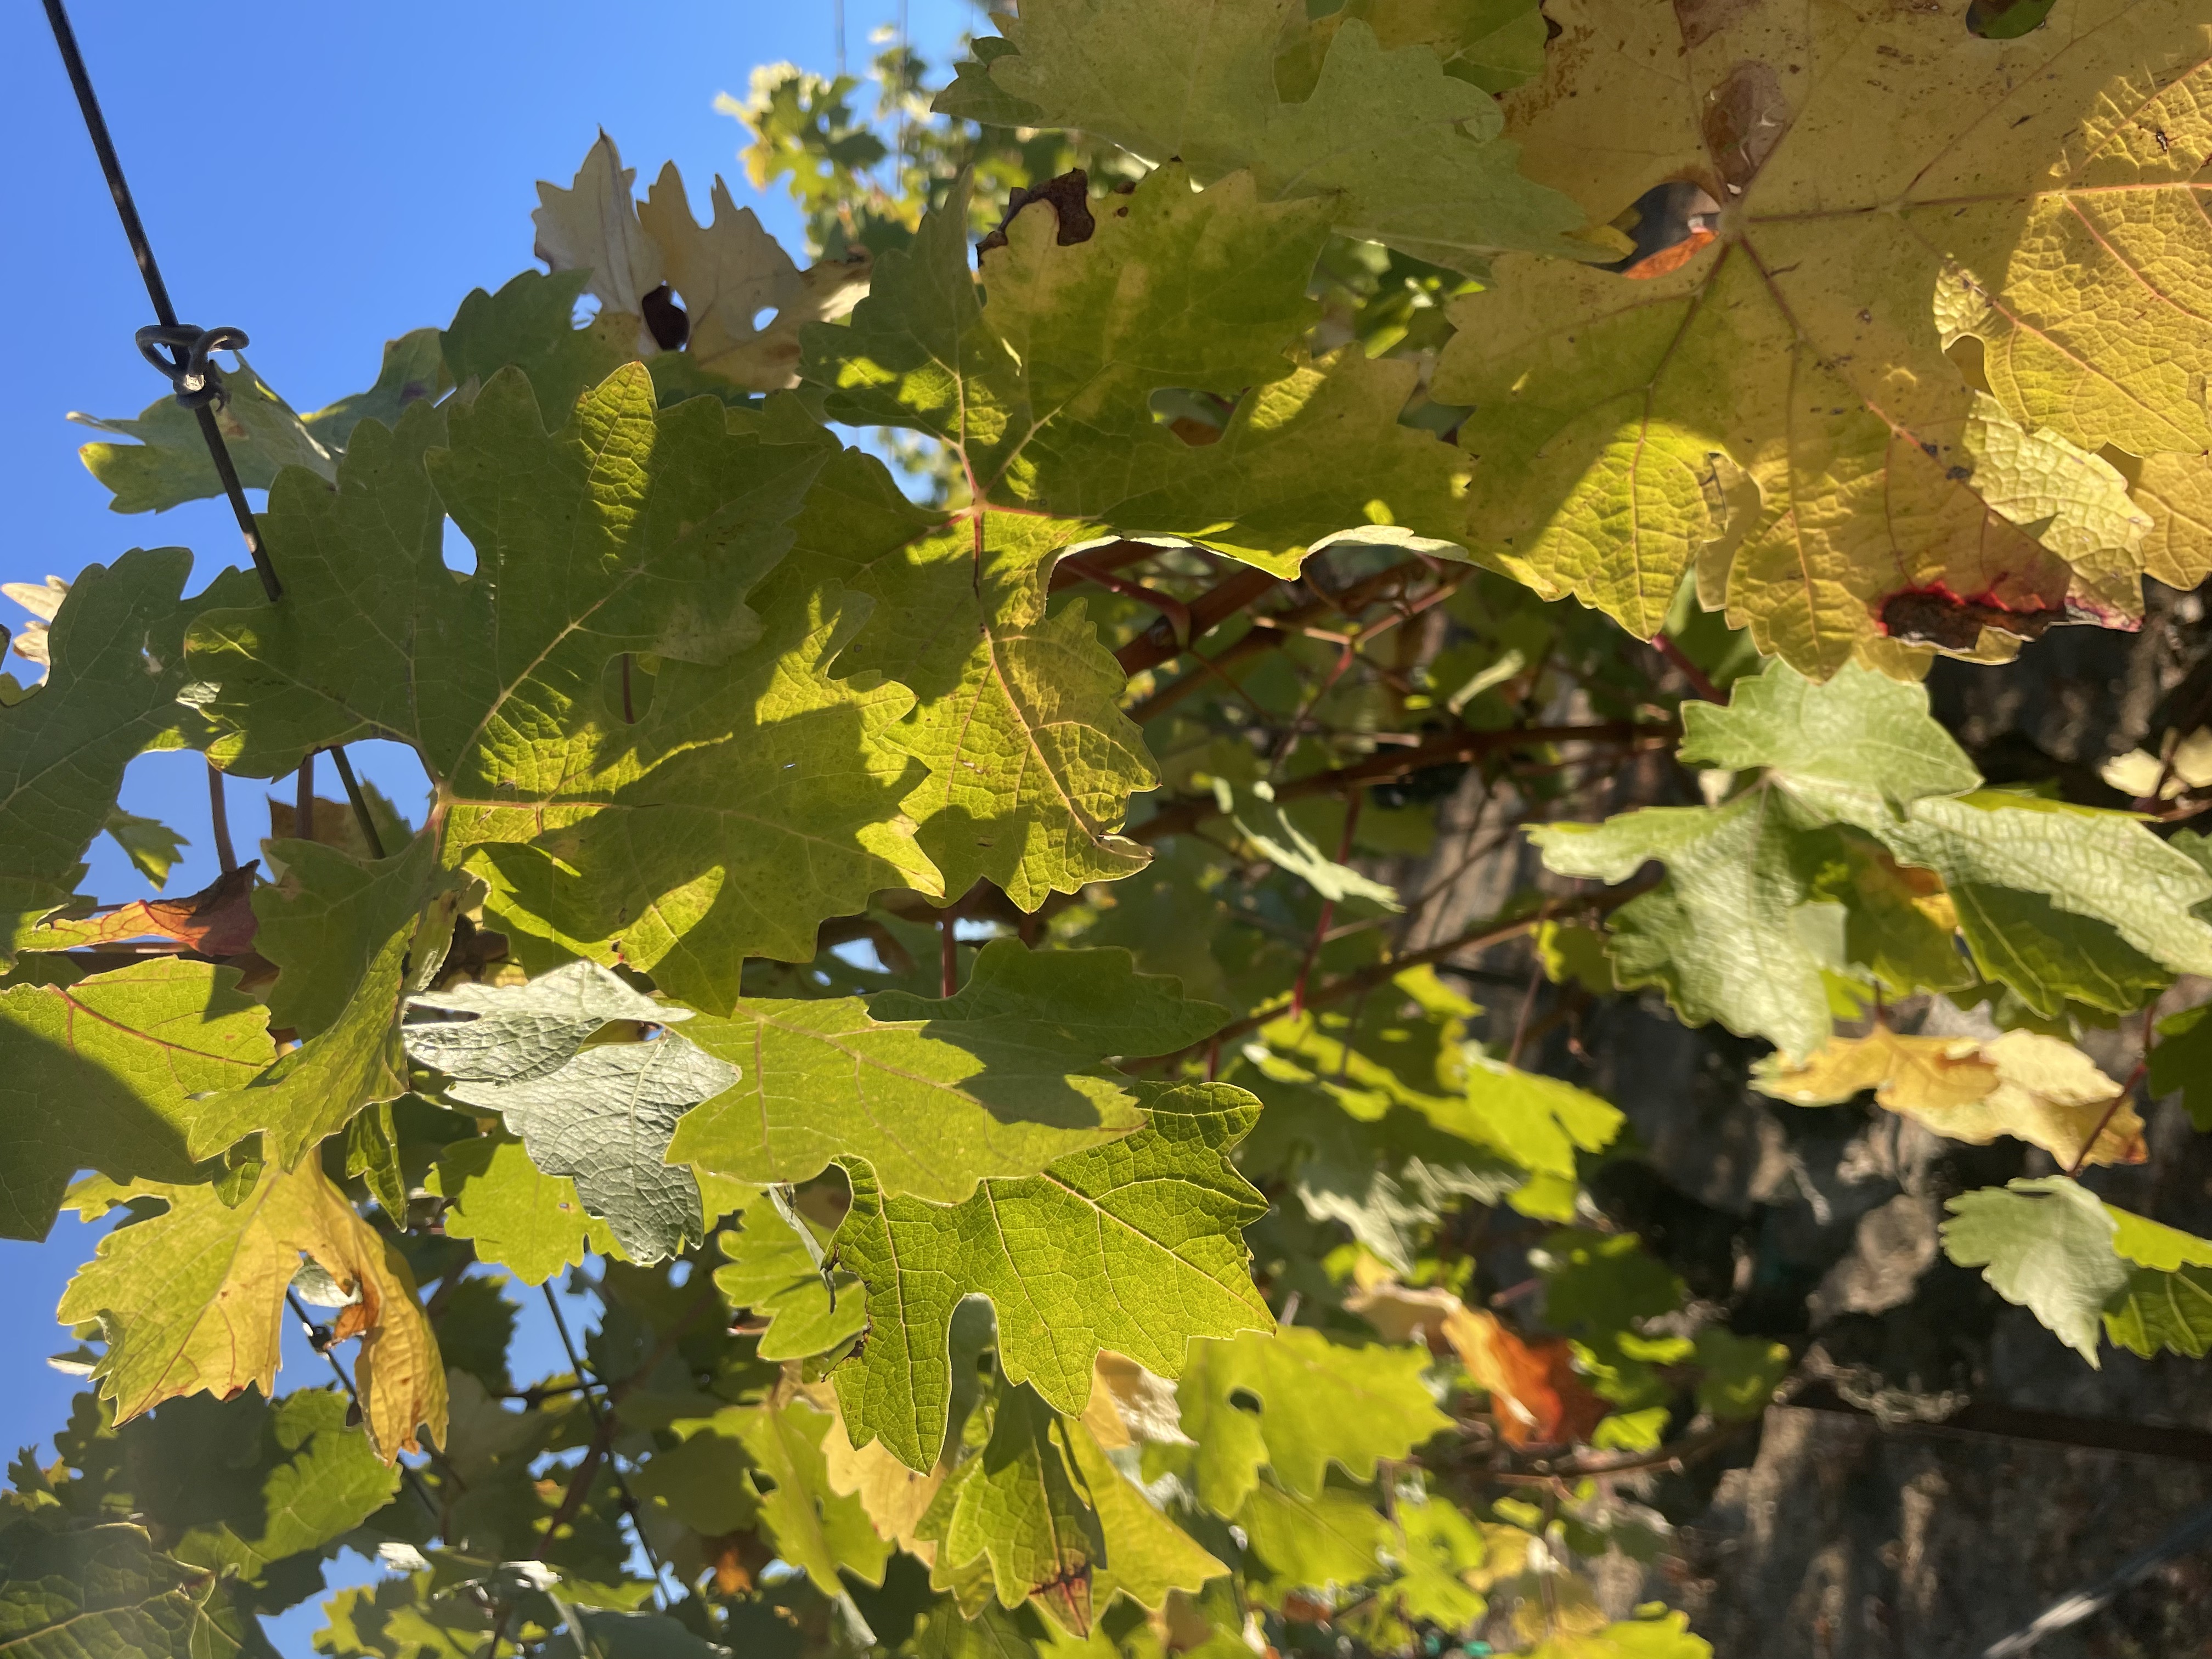
Label: No Virus